Trough of Bowland

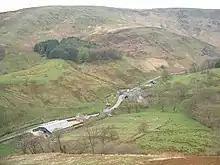
Sykes Farm, Trough of Bowland

The Trough of Bowland is a valley and high pass in the Forest of Bowland Area of Outstanding Natural Beauty, Lancashire, England.